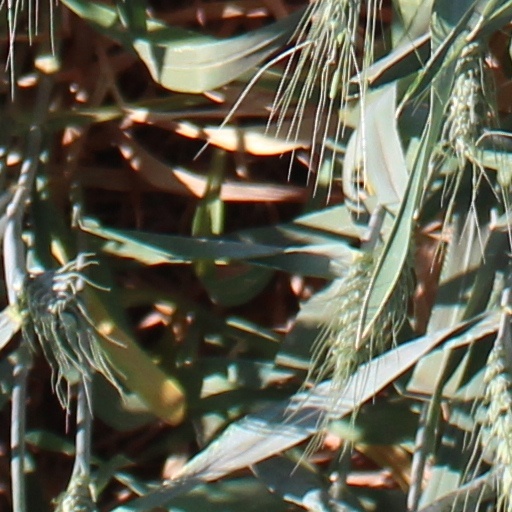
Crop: wheat